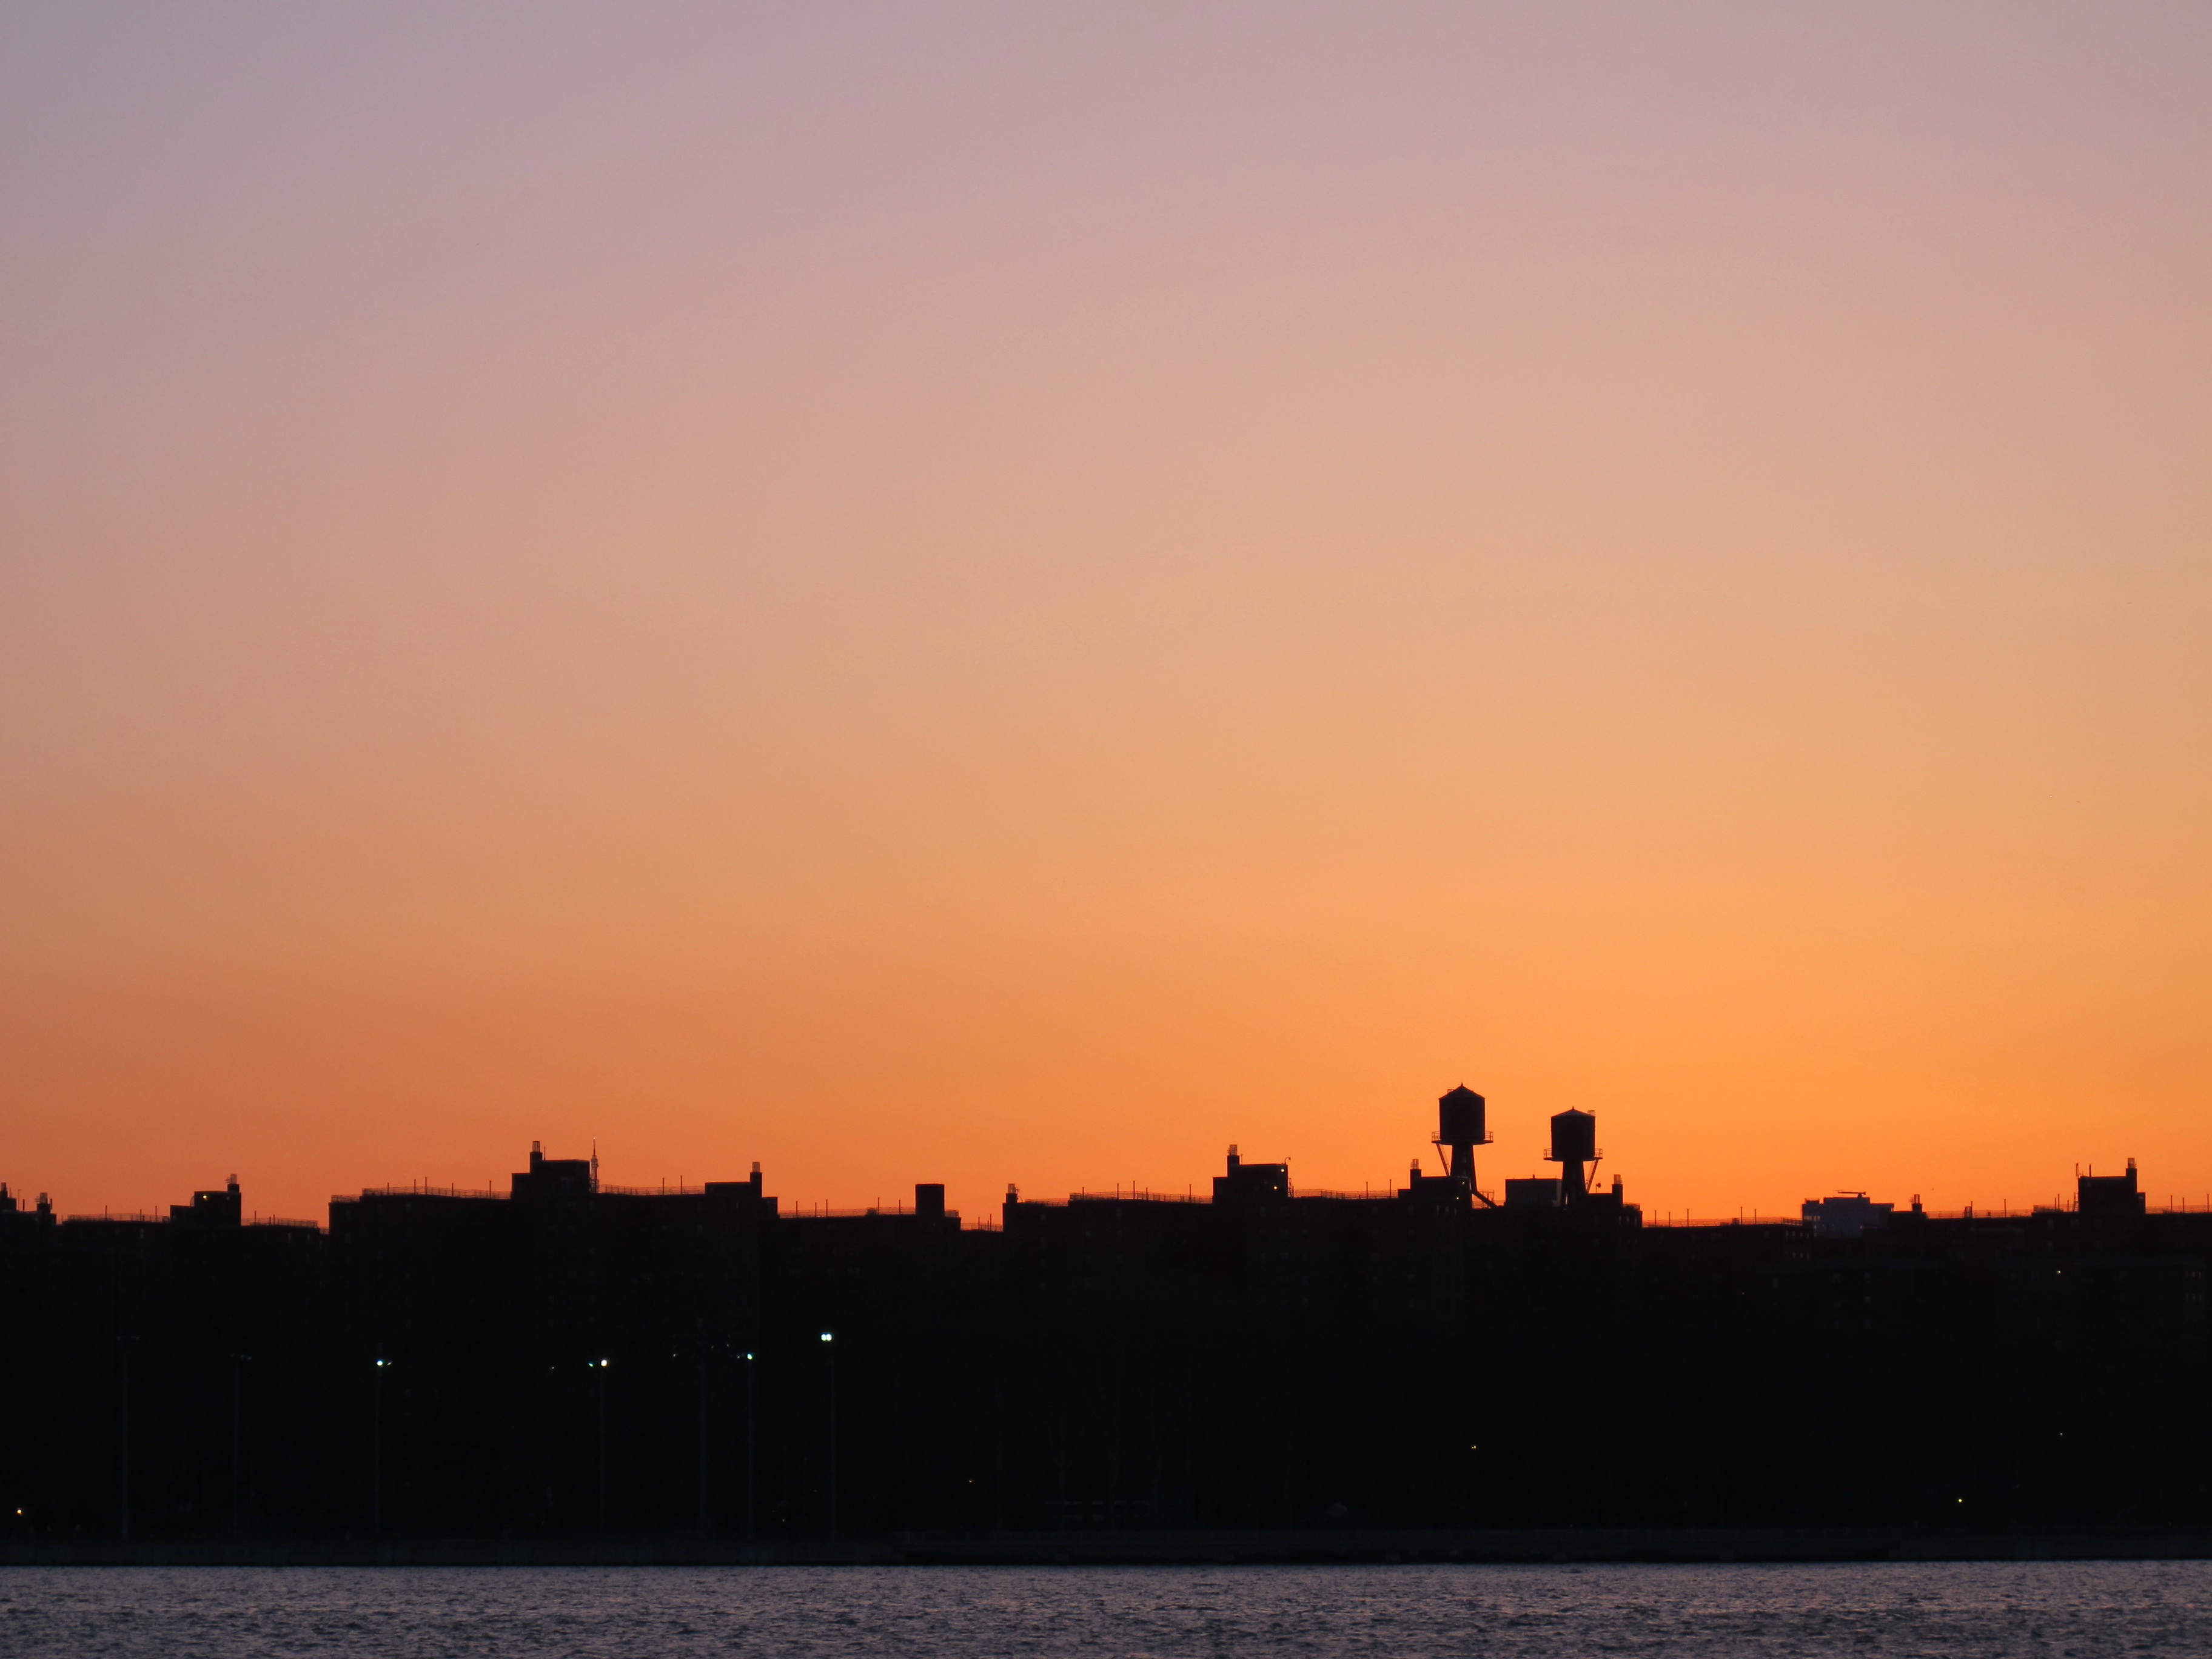
sea, horizon, sky, sun, sunrise, sunset, skyline, morning, dawn, city, river, cityscape, travel, dusk, evening, afterglow, new york city skyline, manhattan skyline, atmospheric phenomenon